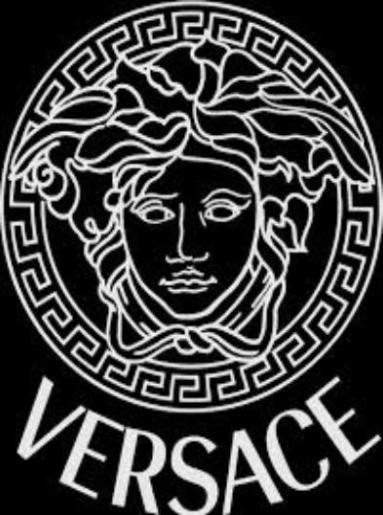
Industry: Clothes